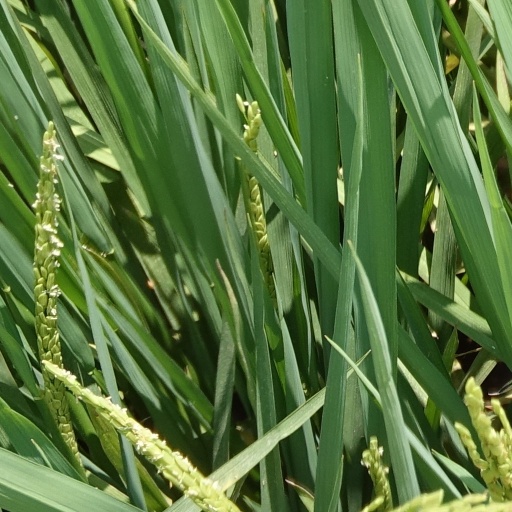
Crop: rice